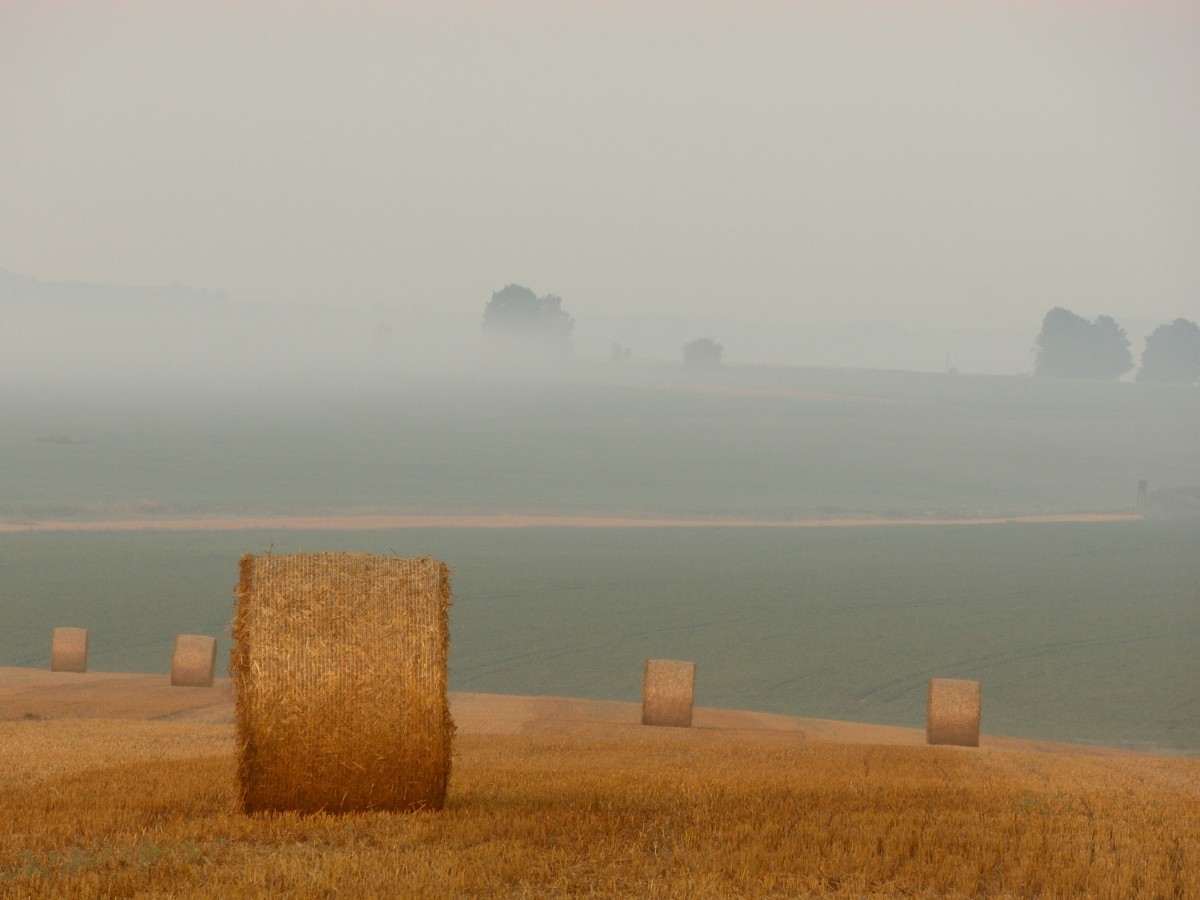
Tags: coast, horizon, fog, sunrise, mist, hay, bale, field, farm, morning, hill, dawn, weather, haze, agriculture, plain, rural area